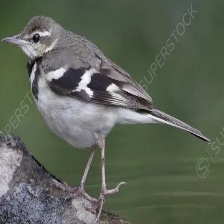
Species: FOREST WAGTAIL
Scientific name: DENDRONANTHUS INDICUS